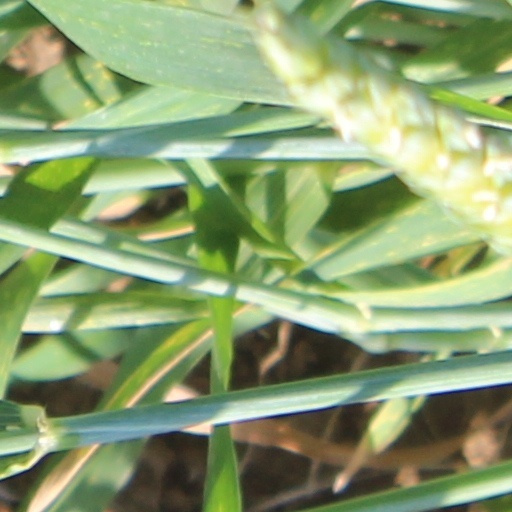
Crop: wheat